Leonhard Seppala

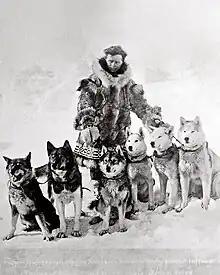
Leonhard Seppala with his dogs after the serum run in 1925. Dogs from left to right – Togo, Karinsky, Jafet, Pete, Zeus, Fritz.

Leonhard "Sepp" Seppala (September 14, 1877 – January 28, 1967) was a Norwegian-Kven-American sled dog breeder, trainer and musher who with his dogs played a pivotal role in the 1925 serum run to Nome, and participated in the 1932 Winter Olympics. Seppala introduced the work dogs used by Native Siberians at the time to the American public. The breed came to be known as the Siberian Husky in the English-speaking world. The Leonhard Seppala Humanitarian Award, which honors excellence in sled dog care, is named in honour of him.